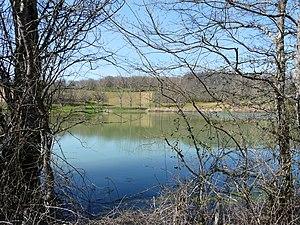
L'étang du Moulin de Durestal sur la Louyre, Cendrieux, Dordogne, France.
Cendrieux est une ancienne commune française située dans le département de la Dordogne, en région Nouvelle-Aquitaine.